To Heart

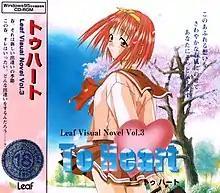
Cover of the first regular edition for PC

To Heart is a Japanese romance eroge visual novel developed by Leaf and released on May 23, 1997 for Windows. It was later ported to the PlayStation and given voice acting. A second PC version, titled "To Heart PSE" was released containing the PlayStation version as well as bonus games. "To Heart PSE" and the PlayStation version had the more intimate scenes removed. "To Heart" is Leaf's fifth game, and the third title in the Leaf Visual Novel Series, following "Shizuku" and "Kizuato" and preceding "Routes". The gameplay in "To Heart" follows a plot line which offers predetermined scenarios with courses of interaction, and focuses on the appeal of the eight female main characters. A sequel of "To Heart", "To Heart 2", was released on December 28, 2004 for the PlayStation 2. A special bundle of "To Heart 2" and a PS2 version of "To Heart" was released on the same day. The original PC release of the visual novel was titled "To Heart", but the anime and the PSE versions later changed to "ToHeart" without any space between the words. The English release of the anime uses the former format. A remake, also titled "ToHeart", was released on June 25, 2025 for Windows and the Nintendo Switch.